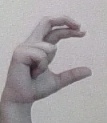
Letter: thal